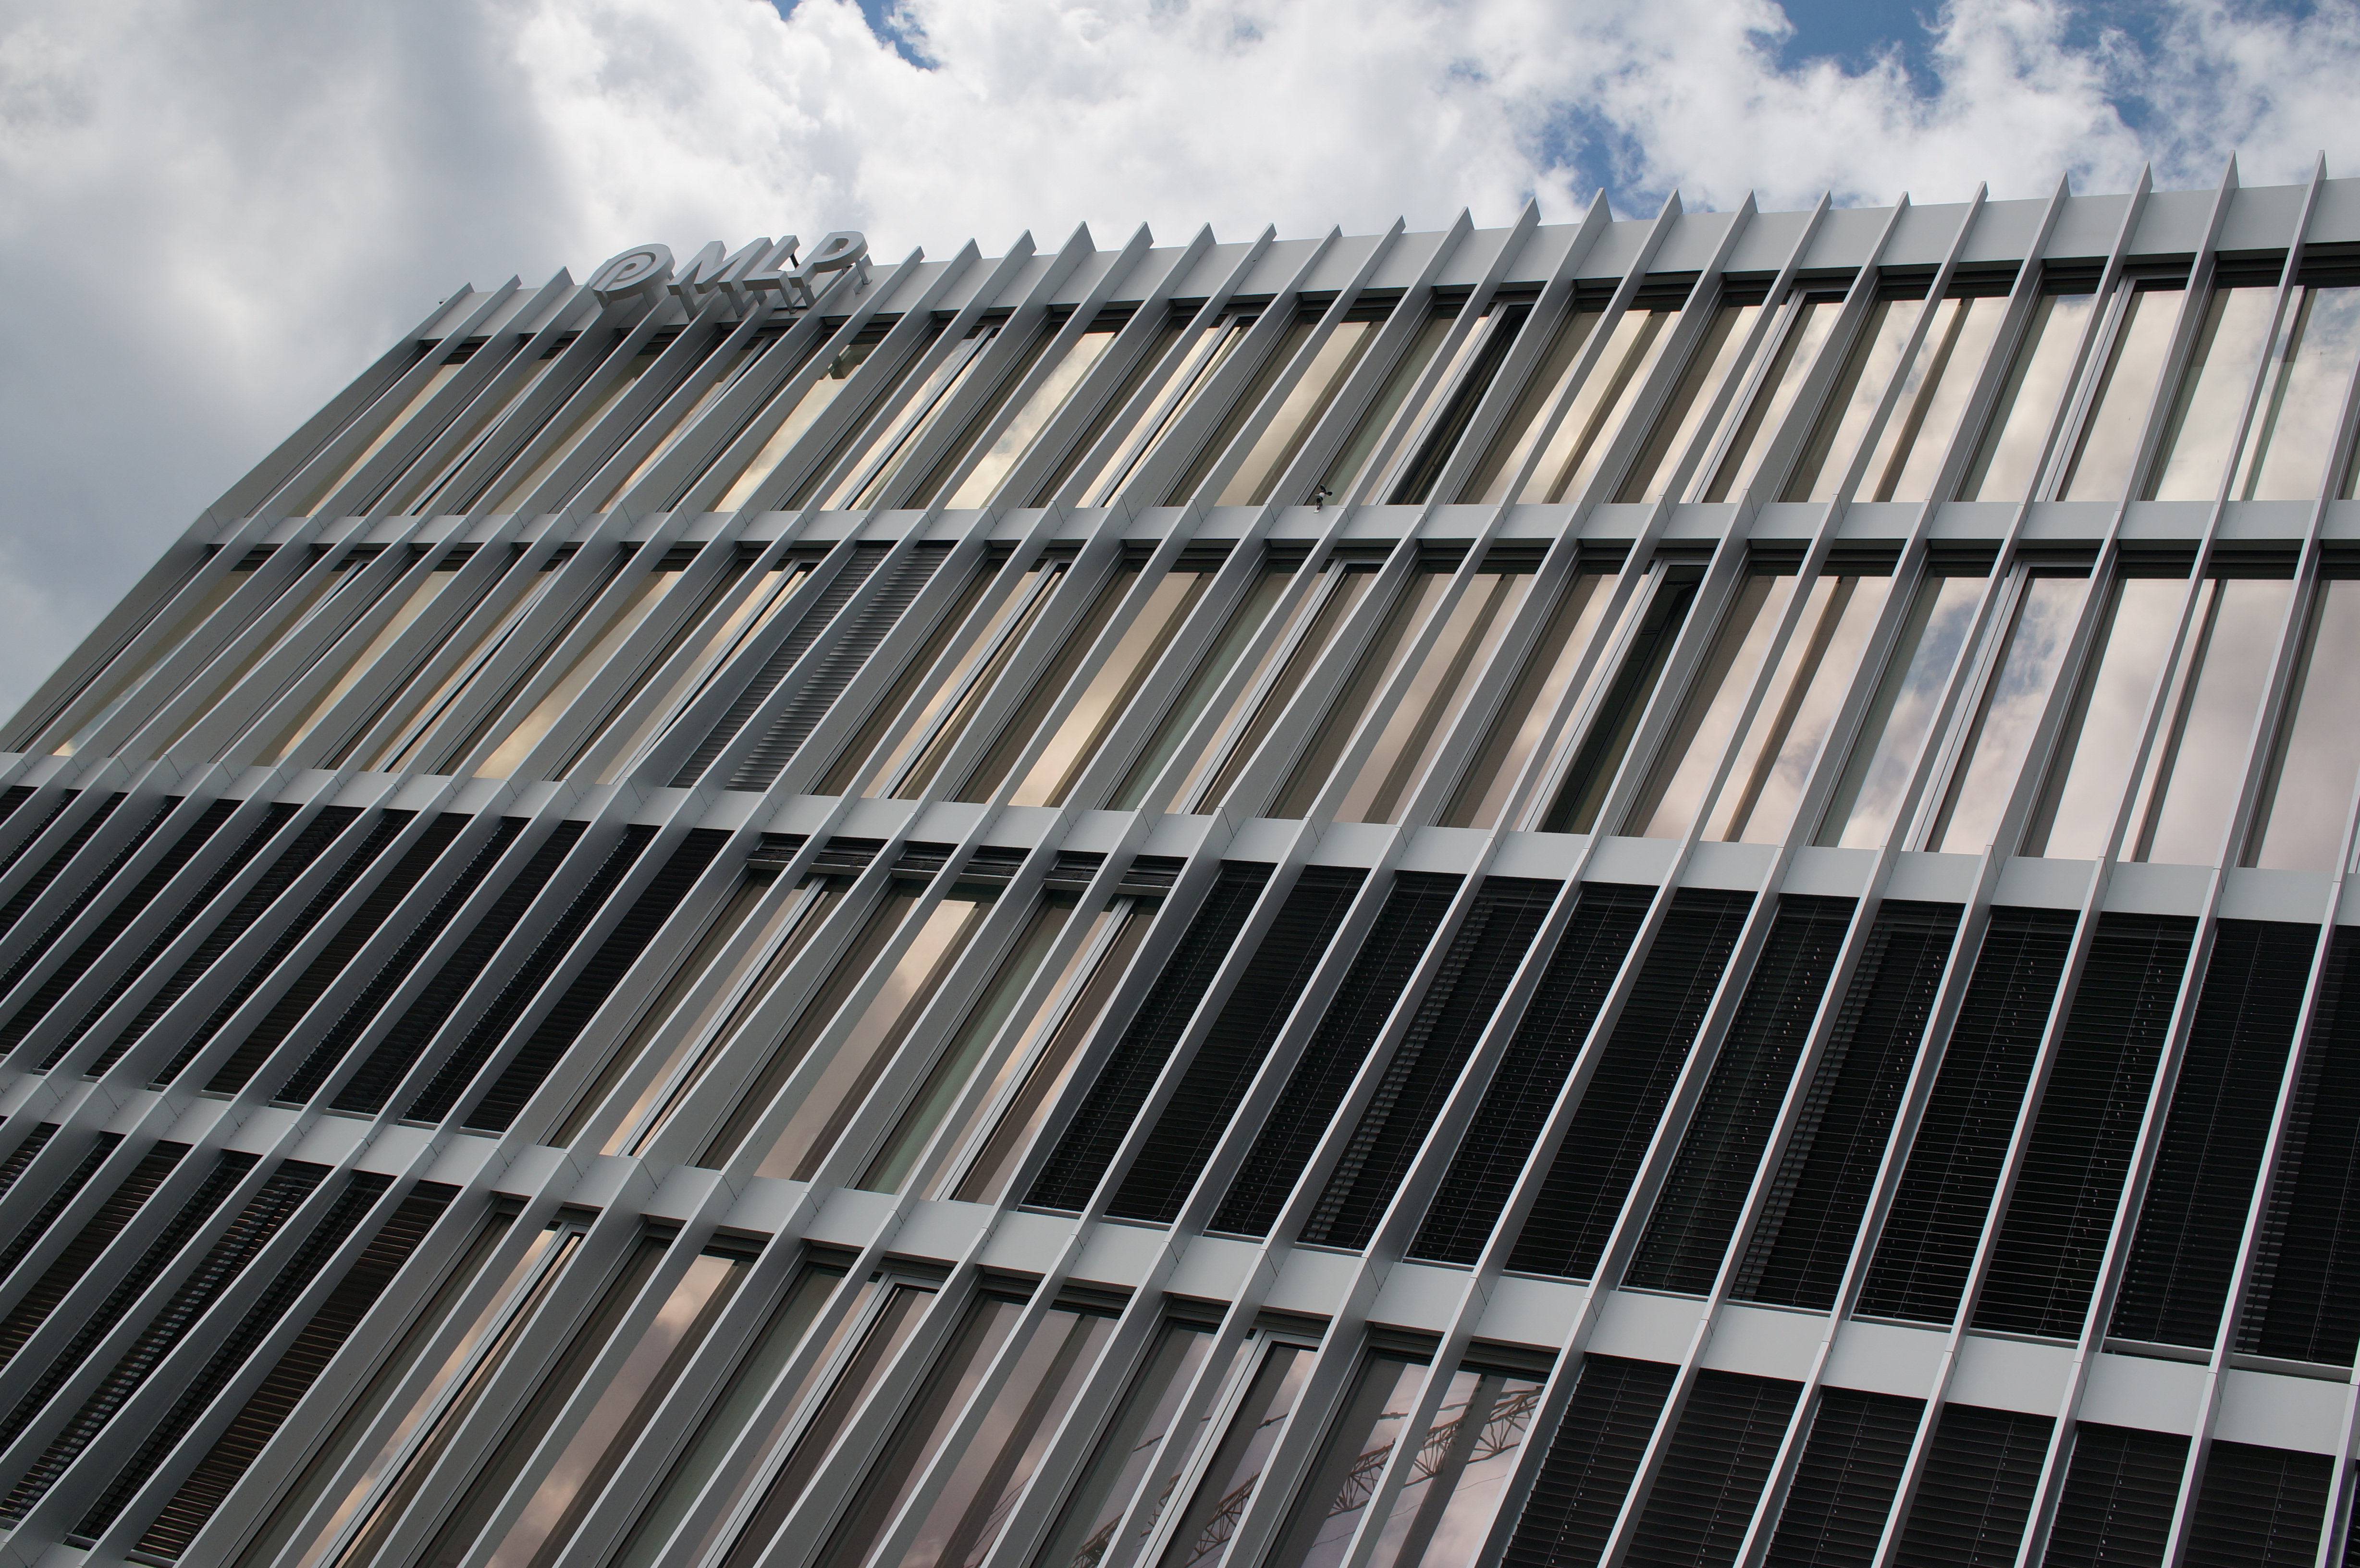
technology, roof, skyscraper, line, facade, energy, solar panel, 2015, germany, deutschland, berlin, sony, sigma, nex, nex6, lenstagged, steffenzahn, 30mm, sigma30mm28exdn, sigma30mmf28, sigma30mmf28dn, sigma30mm, solar power, solar energy, daylighting, outdoor structure